WGL Holdings

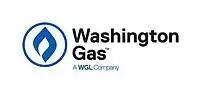
Washington Gas logo

Two petitions were sent to Congress in April 1848, and on July 8 of that year, lawmakers issued the first Congressional charter for a company that would extract gas from coal. The nation's capital had its first gas company, the Washington Gas Light Company. The company was established on the tenth street of the Foggy Bottom neighborhood, and eventually led to the area's urbanization.